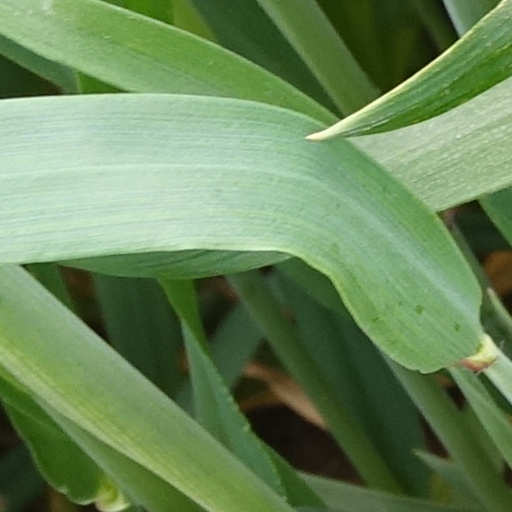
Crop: wheat